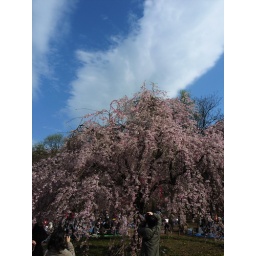
A Cherry tree in the blue sky.JPG